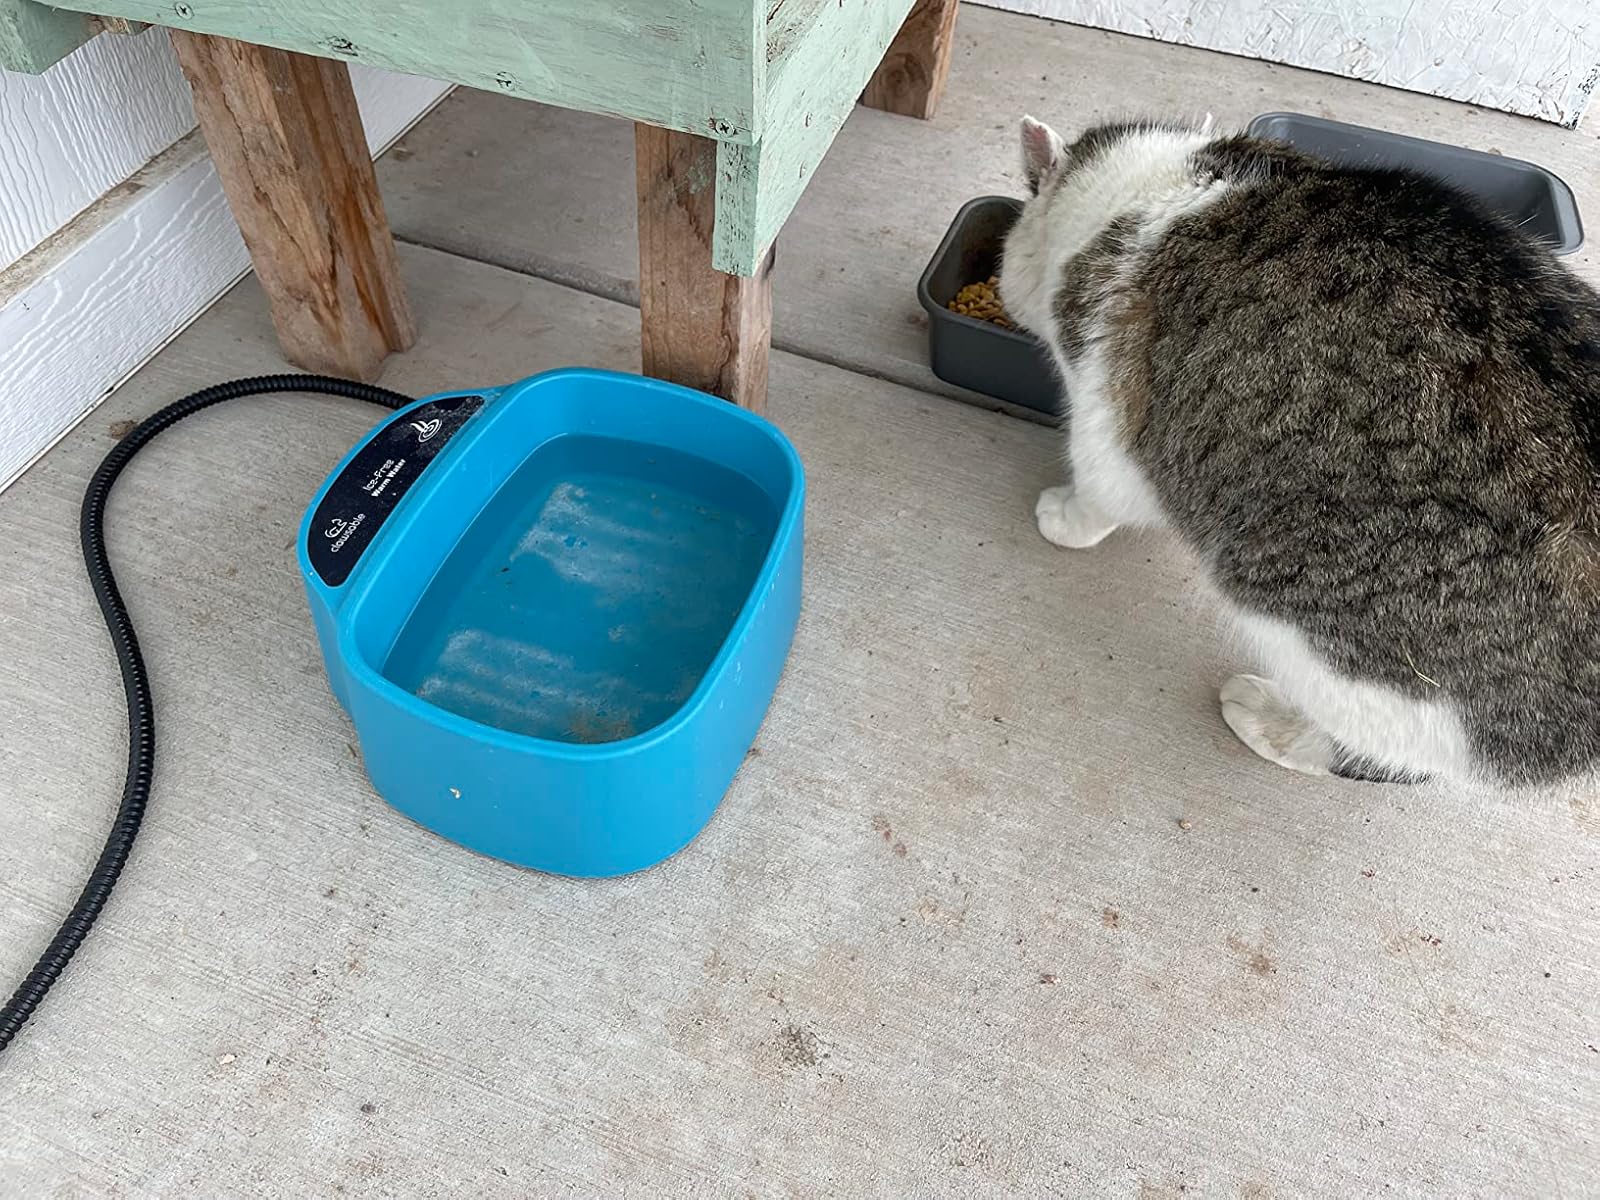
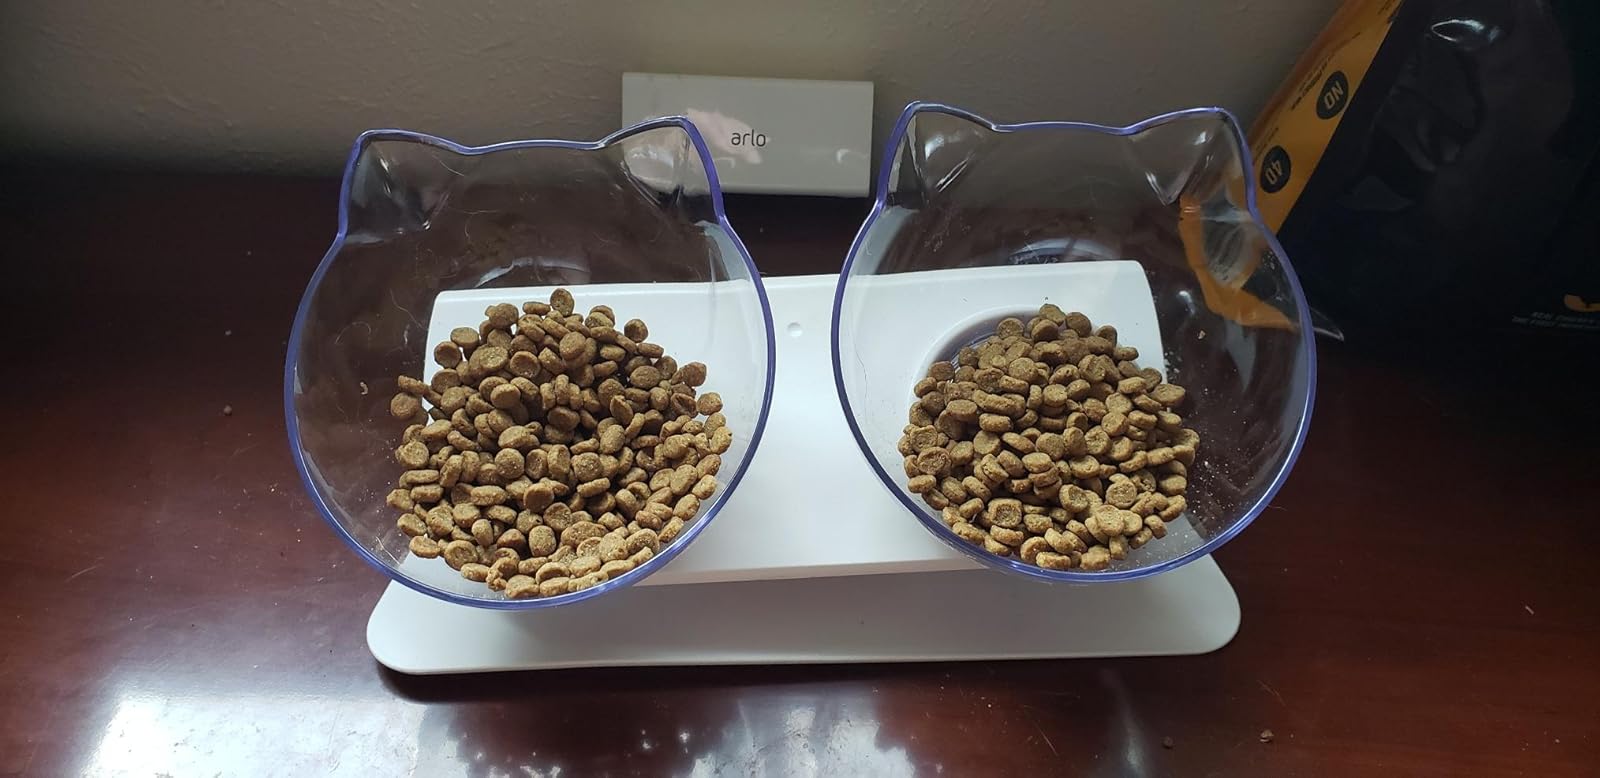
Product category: items_bowl
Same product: no